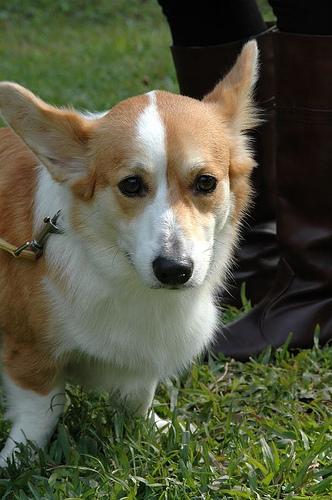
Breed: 205-n000029-Pembroke